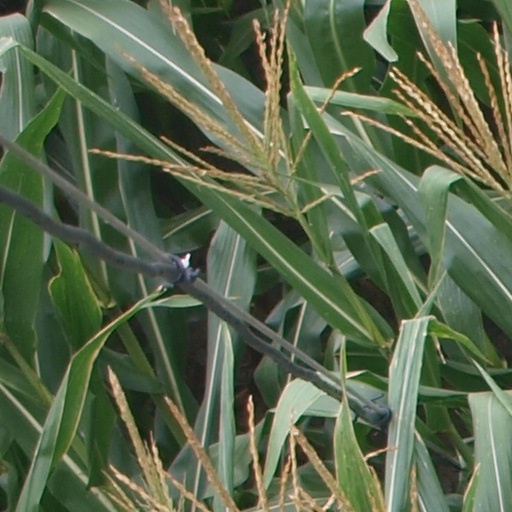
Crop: maize; corn